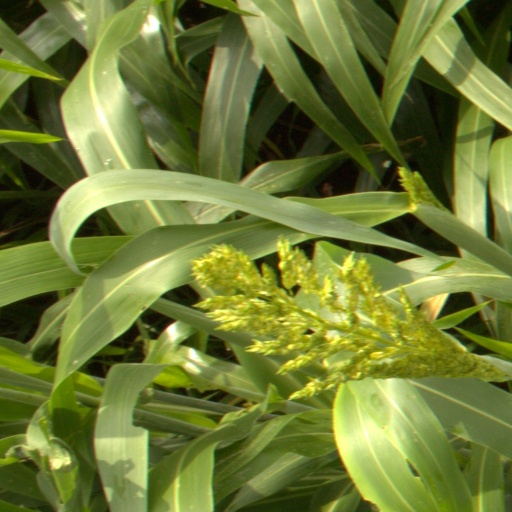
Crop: sorghum